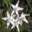
Label: orchid